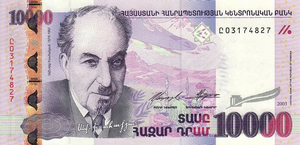
Avetik Issahakian, né à Alexandropol le 31 octobre 1875 à Alexandropol et mort le 17 octobre 1957 à Erevan, est un poète arménien.